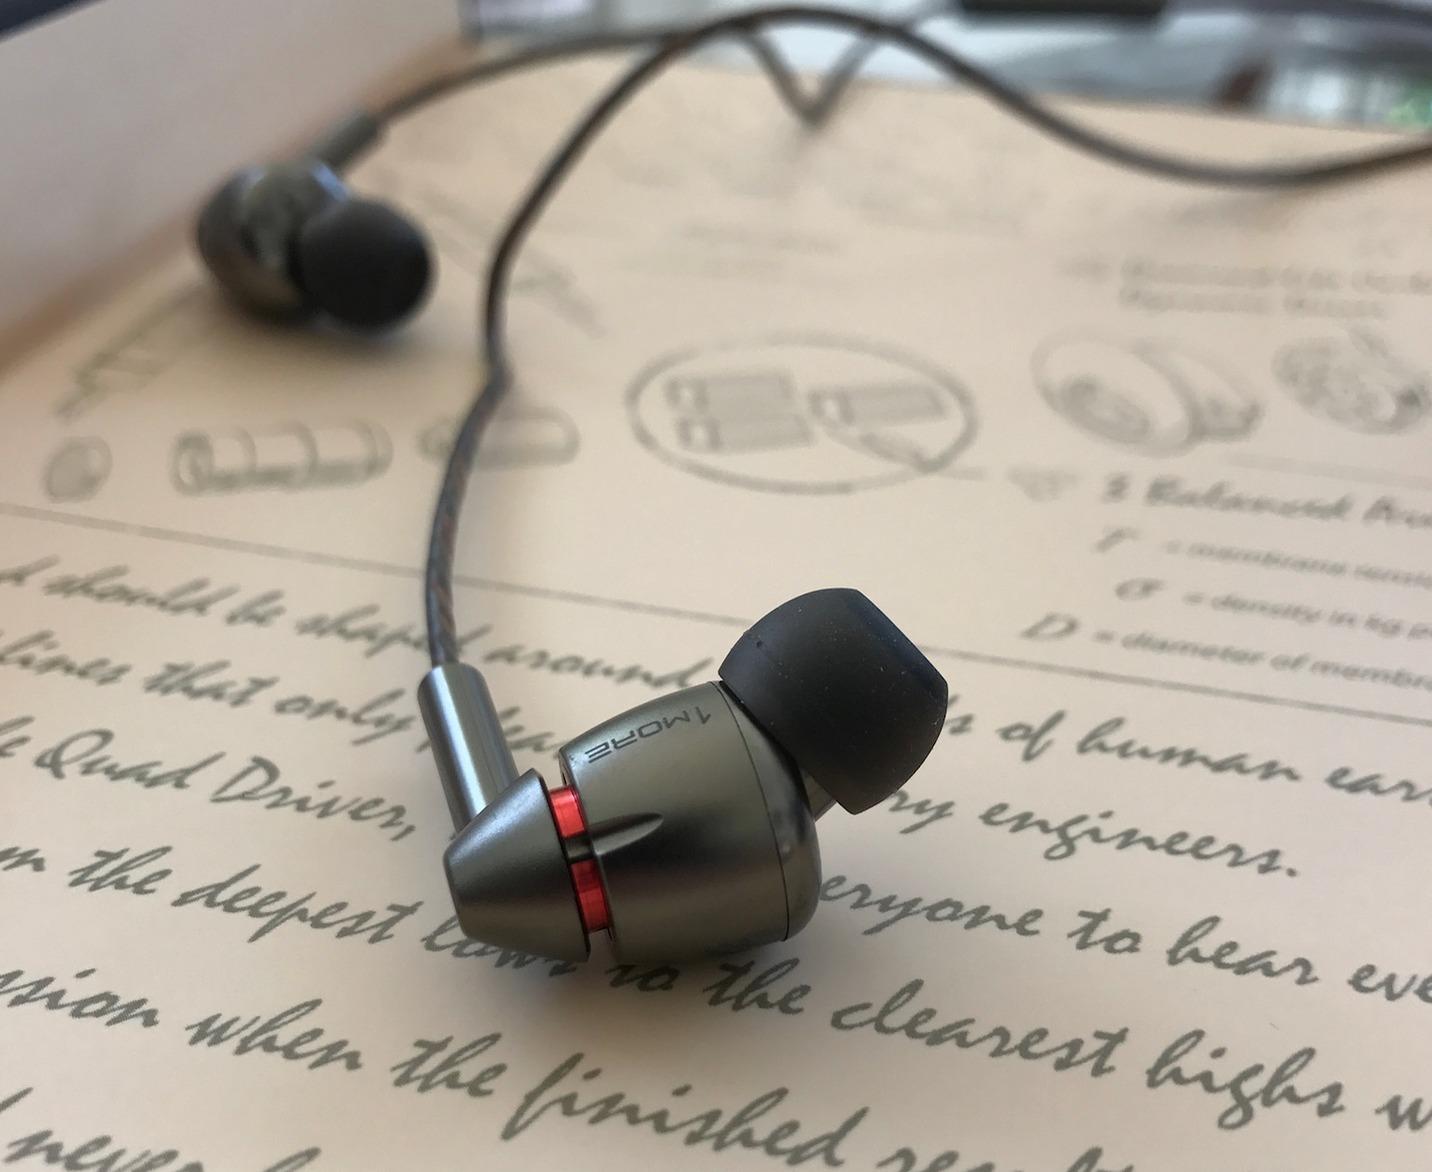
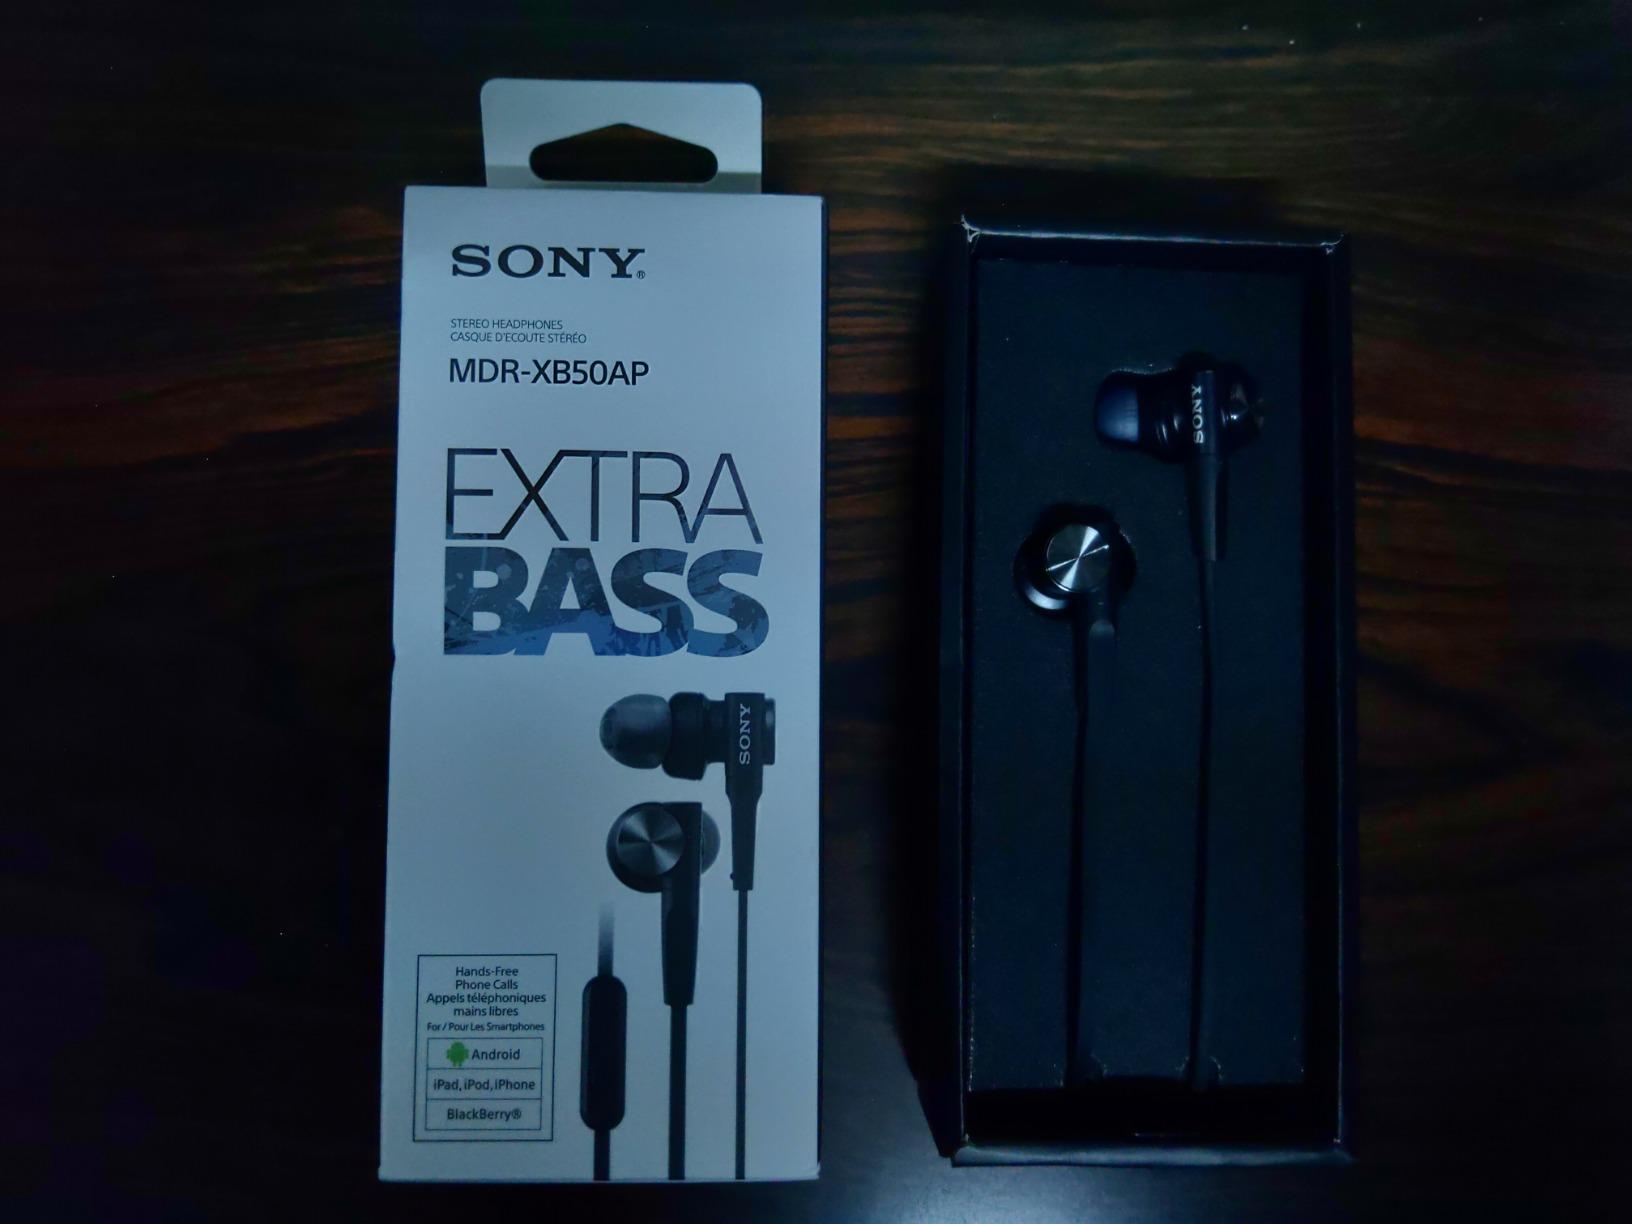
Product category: headphones
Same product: no